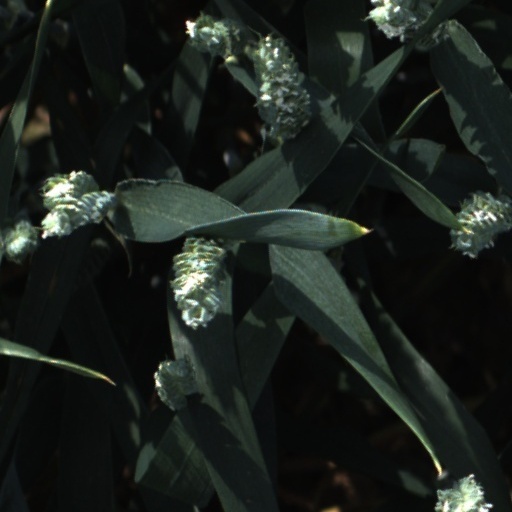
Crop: wheat